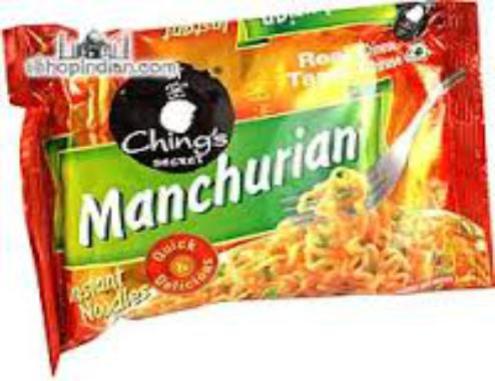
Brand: ching's secret
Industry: Food